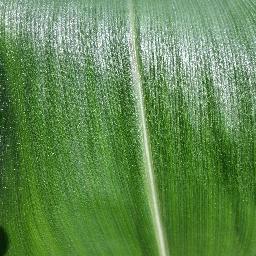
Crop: corn
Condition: (maize)_healthy